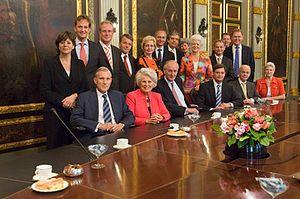
Le cabinet Balkenende III est le gouvernement du Royaume des Pays-Bas entre le 7 juillet 2006 et le 22 février 2007, durant la trente-troisième législature de la Seconde Chambre des États généraux.